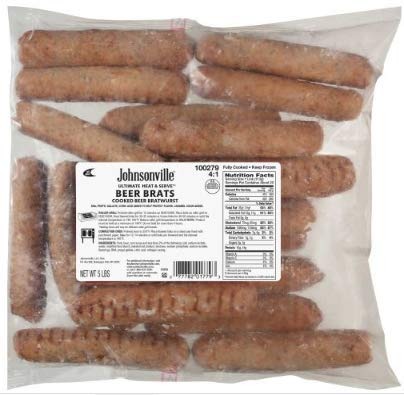
Item Name: Advance Pierre Ultimate Beer Brat, 5 Pound -- 2 per case.
Bullet Point: Ships frozen, CANNOT be cancelled after being processed.
Product Description: Advance Pierre Ultimate Beer Brat, 5 Pound -- 2 per case. Fully cooked, premium, coarsely ground, pork and beer bratwurst sausage in a 5.75-inch collagen casing, already browned with grill marks. Flame-grilled for superior flavor.Heat and serve. Precooked, Heat and Serve
Value: 2.0
Unit: Count

Price: 128.27